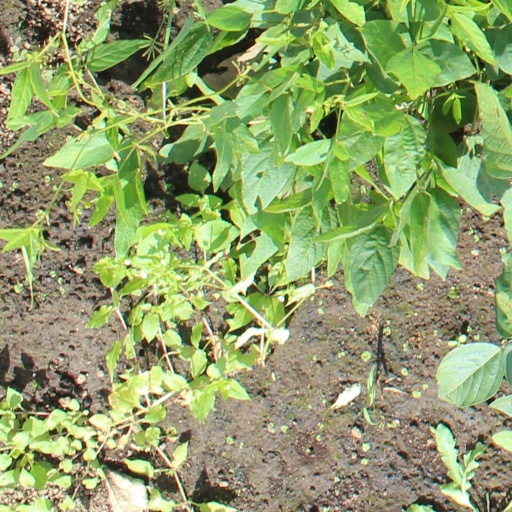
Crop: soybean